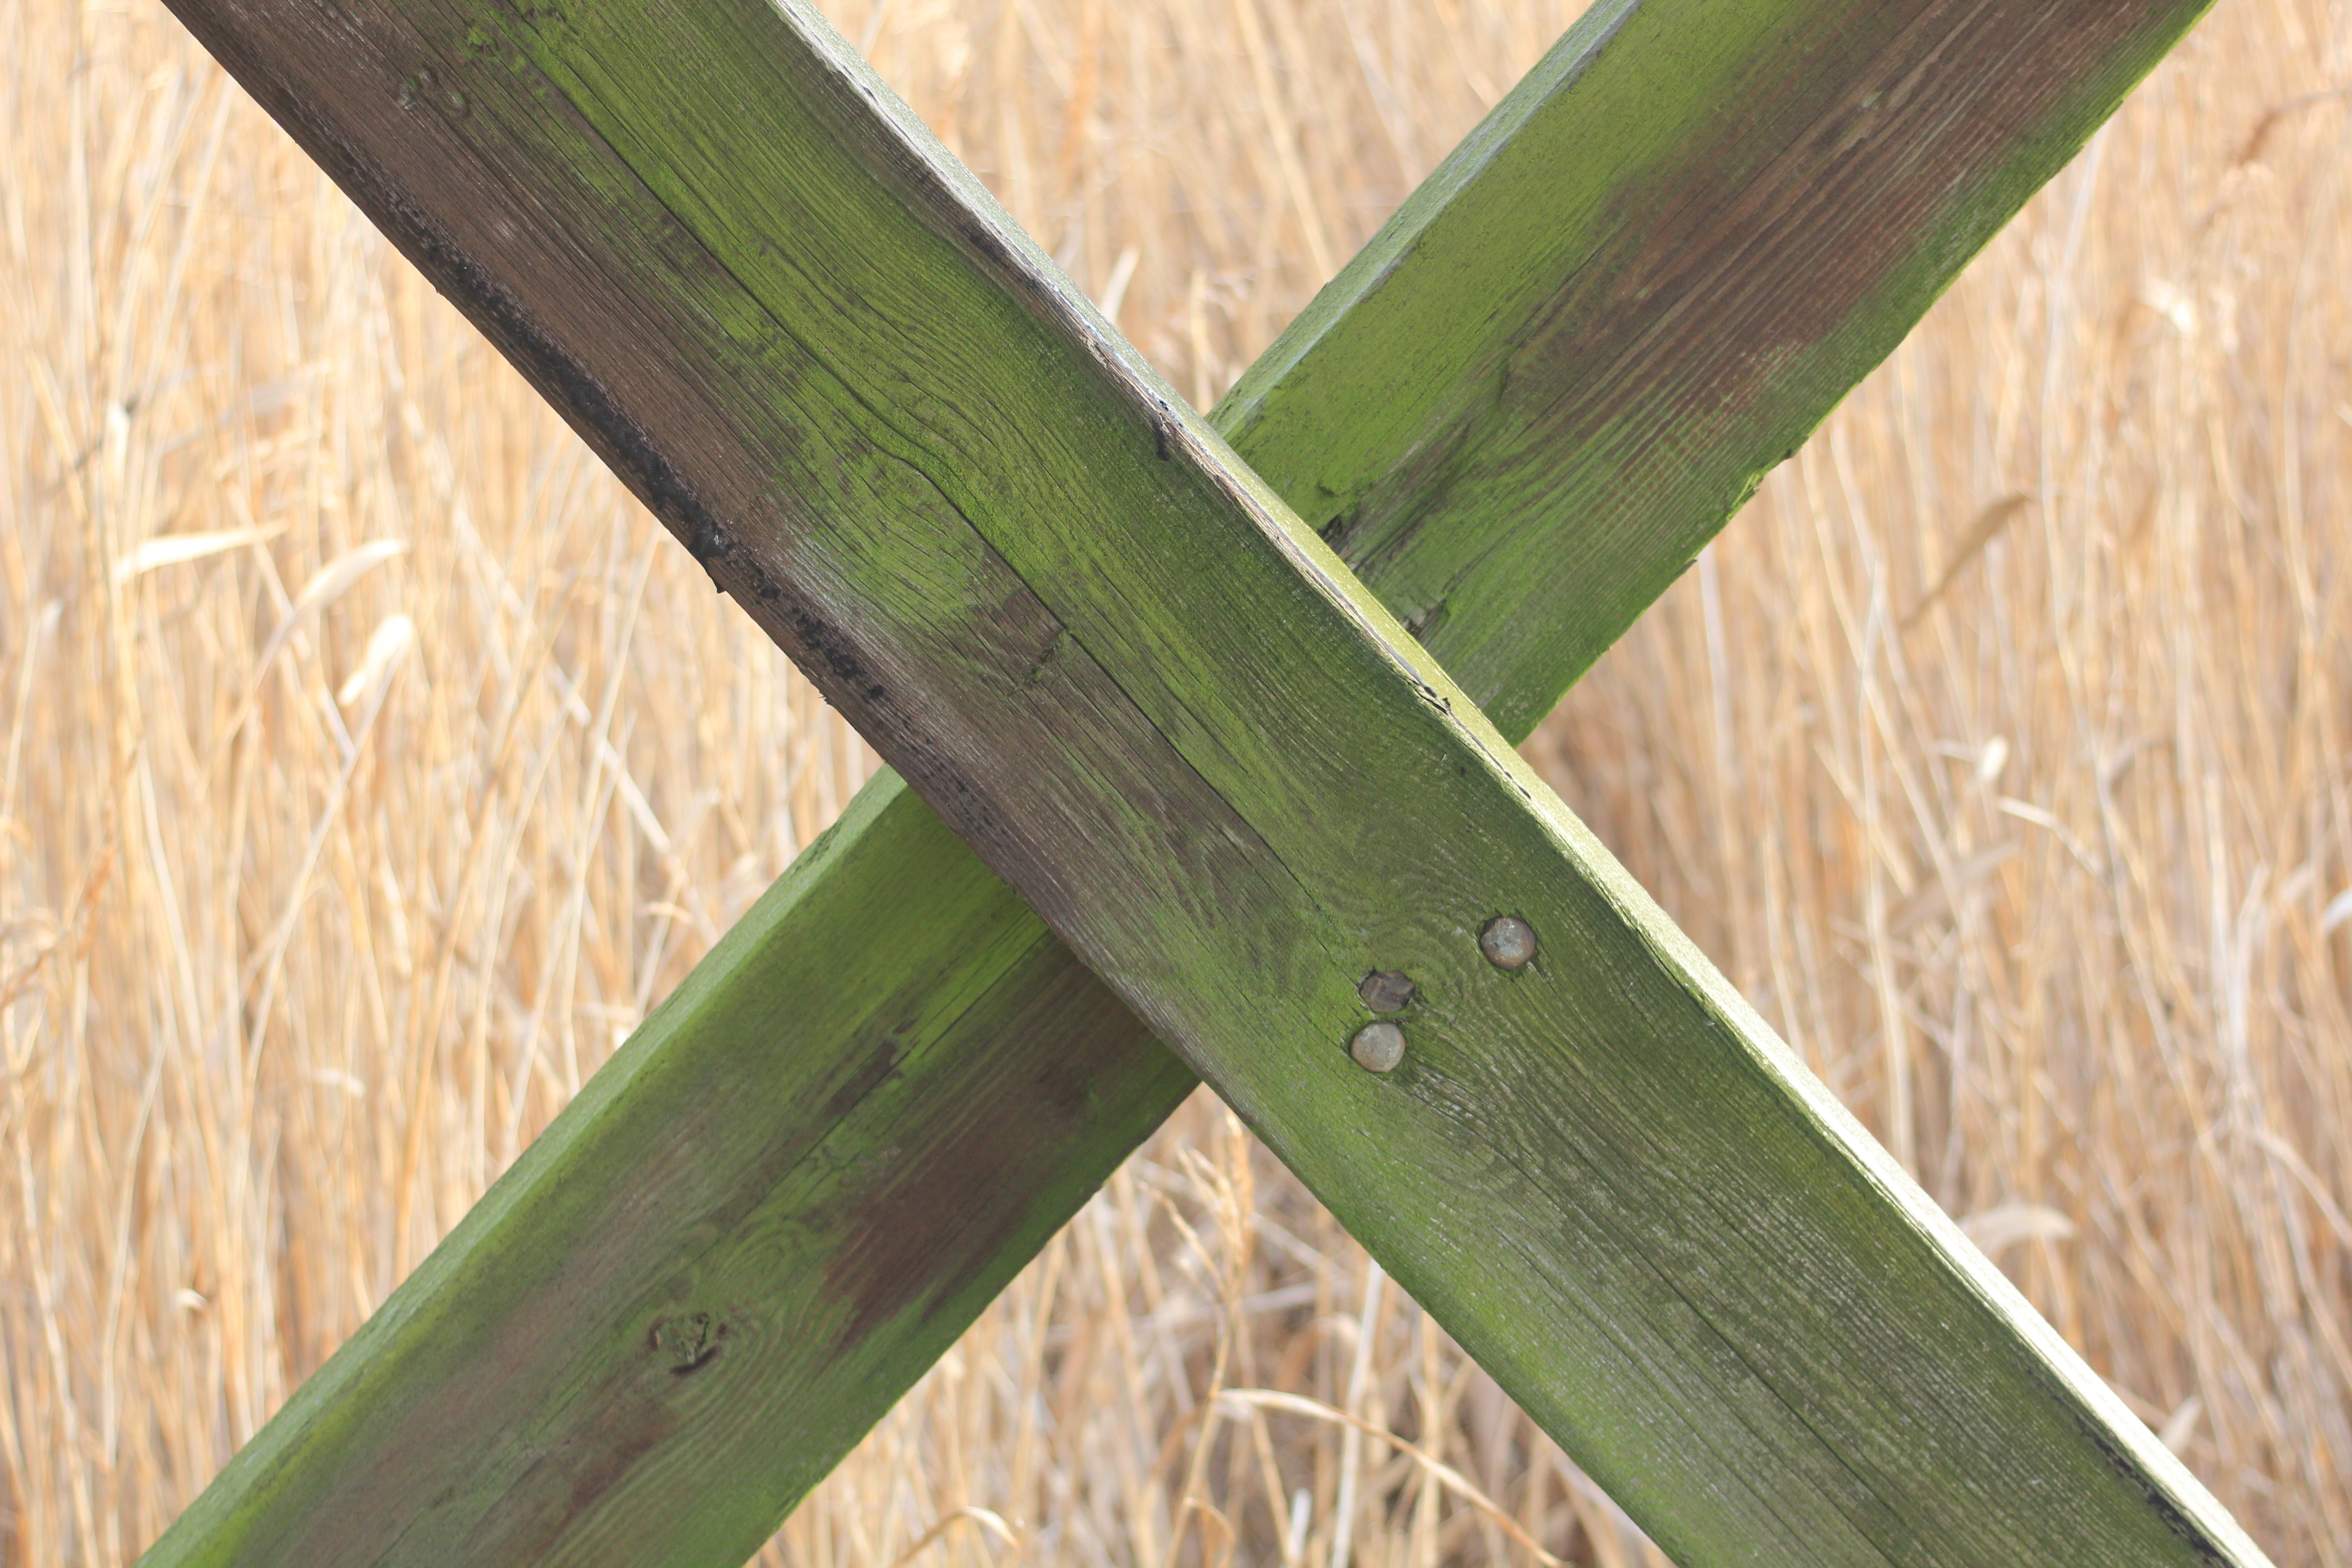
grass, wood, leaf, green, stag, letter, agriculture, algae, x, bamboo, support, grass family, plant stem